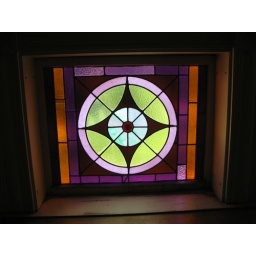
The original window in Cumston Hall, Monmouth, ME. This window is in the hallway just outside the balcony doors.